International relations of Scotland

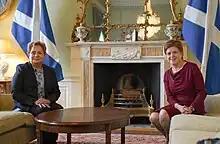
First Minister Sturgeon with Executive Secretary of the United Nations Framework Convention on Climate Change, 2021

As the most northern constituent country of the UK, Scotland shares a long history with the Nordic countries. Norse and Viking settlers ruled parts of Scotland between the 8th and 15th centuries, with Norse rule ending only when Orkney and Shetland were pledged to King James III of Scotland in 1468 and 1469 respectively.